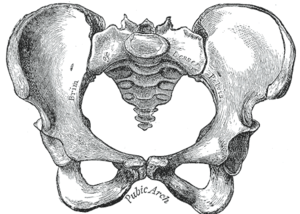
Korsbenet
Kvindeligt bækken
Kvindelige bækkenknogler
Korsbenet eller sacralbenet er en stor trekantet knogle i menneskeskelettet, som udgør en del af rygsøjlens nedre afslutning og - med sin placering mellem de to hofteben – tillige bækkenets bagvæg.